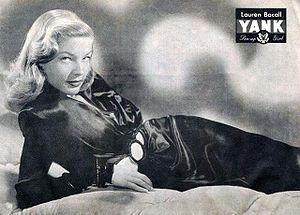
Yank, the Army Weekly était un magazine hebdomadaire publié par les Forces armées des États-Unis durant la Seconde Guerre mondiale. Créé et édité par le Major Hartzell Spence, le magazine était écrit uniquement par des militaires du rang et destiné aux soldats, marins et aviateurs servant en dehors des États-Unis. Yank fut le magazine le plus lu de l'histoire de l'armée américaine, atteignant une diffusion mondiale de plus de 2,6 millions d'exemplaires. Chaque numéro était édité à New York puis envoyé à 21 équipes qui ajoutaient les articles locaux. Le dernier numéro fut publié en décembre 1945.
Une pin-up est une représentation de femme, dessinée ou photographique, dans une pose attirante ou « sexy », d'où l'expression anglo-saxonne de « pin-up girl » qui pourrait se traduire en français par « jeune femme épinglée au mur ». Le mot est employé pour la première fois en 1941. Depuis leur apparition, les pin-up sont restées un symbole de charme et d'érotisme régulièrement remis au goût du jour.
Lauren Bacall [ˈlɔɹən bəˈkɔːl], nom de scène de Betty Joan Perske, née le 16 septembre 1924 et morte le 12 août 2014 à New York, est une actrice américaine.